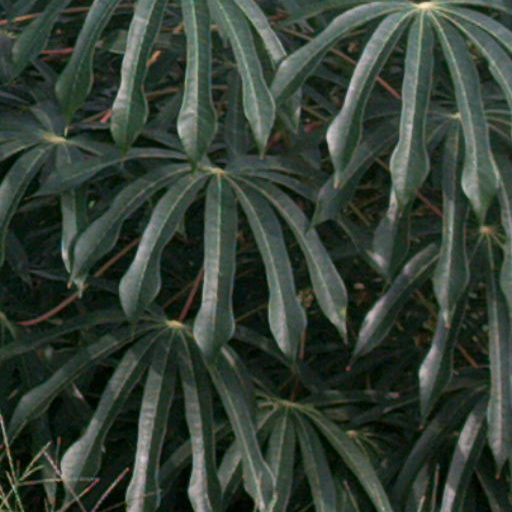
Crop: cassava